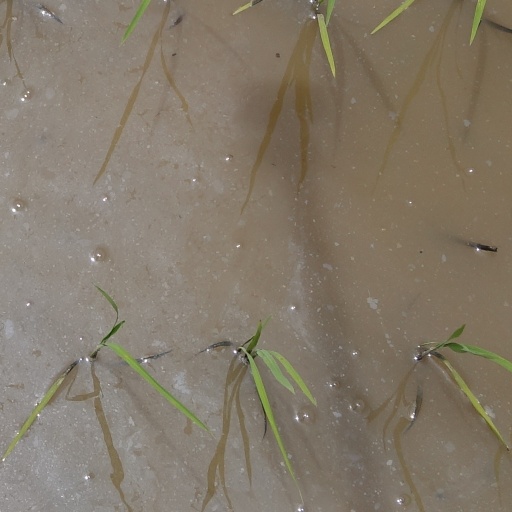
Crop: rice